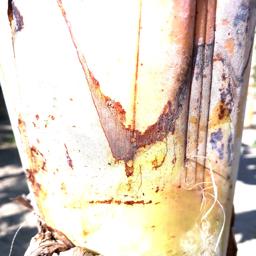
Label: PSEUDOSTEM WEEVIL